Willow Run

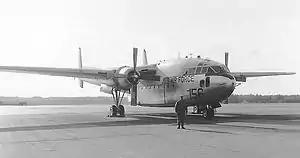
Kaiser-Frazer C-119 built at Willow Run

In addition to the Willow Run Lodge and Village housing projects, another community named Parkridge Homes was also built in 1943 to house African-American Willow Run employees. Efforts to desegregate Willow Run Lodge and Village and build additional integrated housing were rebuffed by the Detroit Housing Commission and the National Housing Agency, so noted African-American architect Hilyard Robinson was contracted to design an 80-unit community. The housing complex remained in use until 2016 as public housing when it was demolished and rebuilt with new modern units. In May 2017, the Michigan State Historic Preservation Office recognized Parkridge Homes with the unveiling three historic markers signifying the importance to Ypsilanti history.